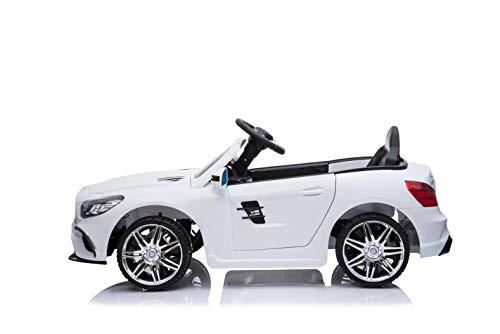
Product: Best Ride On Cars Mercedes SL63
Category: Toys & Games | Tricycles, Scooters & Wagons | Ride-On Toys & Accessories
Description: Features LED lights, music, and horn sound, aux, SD, and sub ports.
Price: $149.56
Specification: ProductDimensions:45x23x13inches|ItemWeight:37.1pounds|ShippingWeight:37.1pounds(Viewshippingratesandpolicies)|ASIN:B07YD5G4F6|Itemmodelnumber:MercedesSL63White12V|Manufacturerrecommendedage:24months-5years